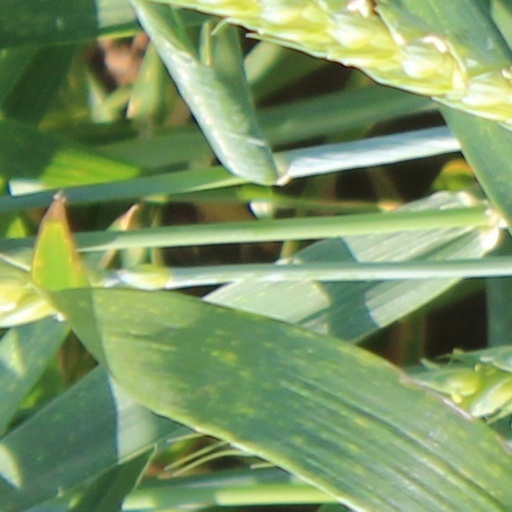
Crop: wheat